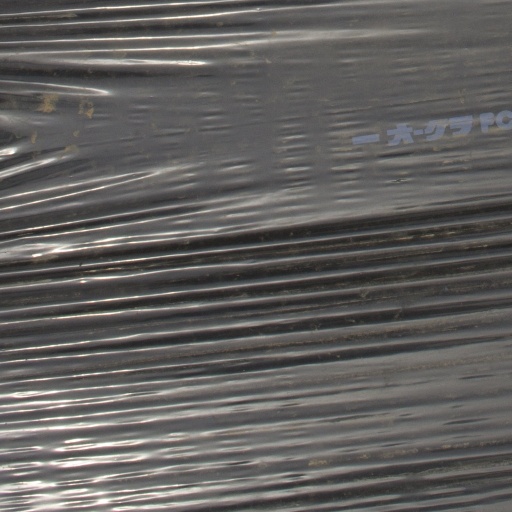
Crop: Jerusalem artichoke